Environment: real
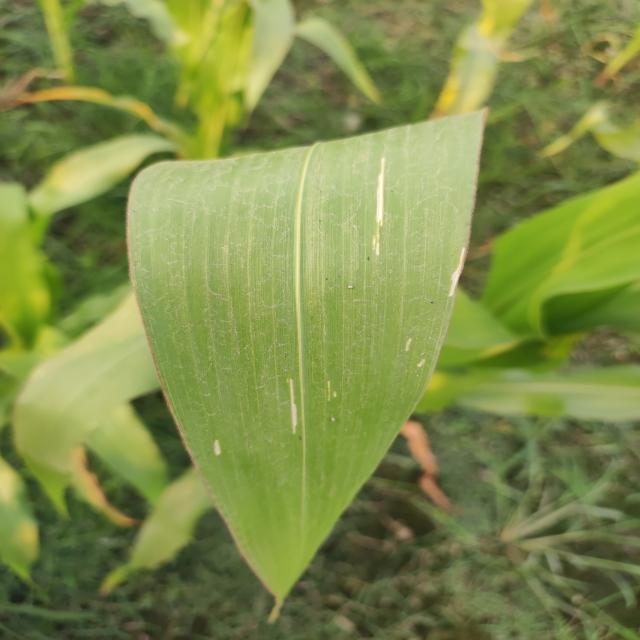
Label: fall_armyworm